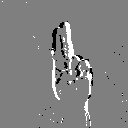
ASL letter: u